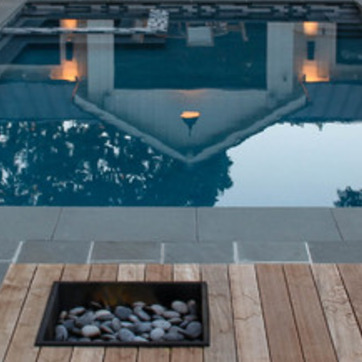
Material: water